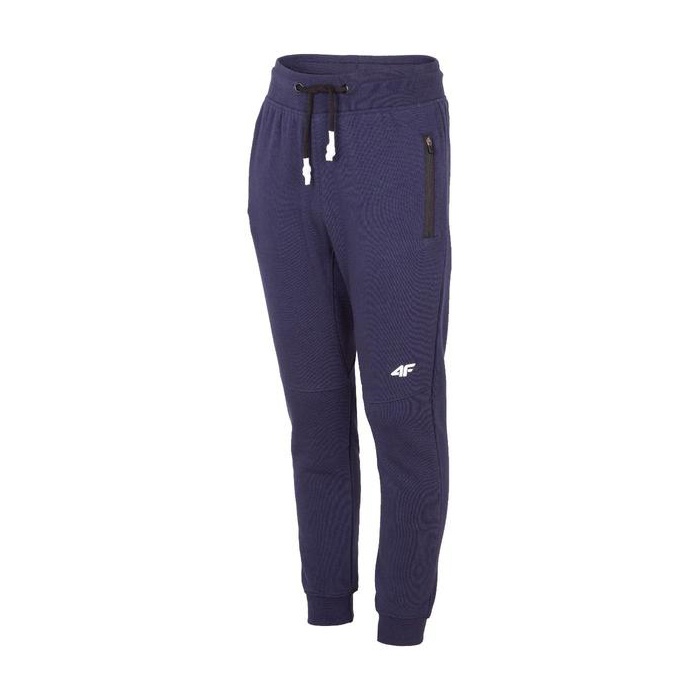
4F Navy Blue Zip Pocket Trouser with Black Cords
*Please check size chart before Placing order Size Height (cm) 18-24 months 86-92 2-3 years 92-98 3-4 years 98-104 4-5 years 104-110 5-6 years 110-116 6-7 years 116-122 7-8 years 122-128 8-9 years 128-134 9-10 years 134-140 10-11 years 140-146 11-12 years 146-152 12-13 years 152-158 13-14 years 158-164
Brand: BX
Category: Apparel & Accessories > Clothing > Baby & Toddler Clothing > Baby & Toddler Bottoms > Trousers